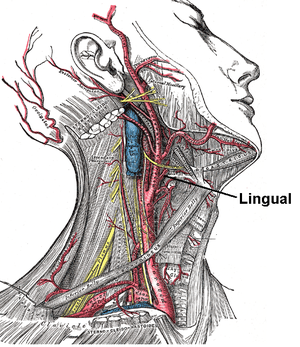
L'artère linguale est une artère de la tête issue de l'artère carotide externe. Elle permet l'apport de sang au niveau de la langue et de la glande sublinguale.